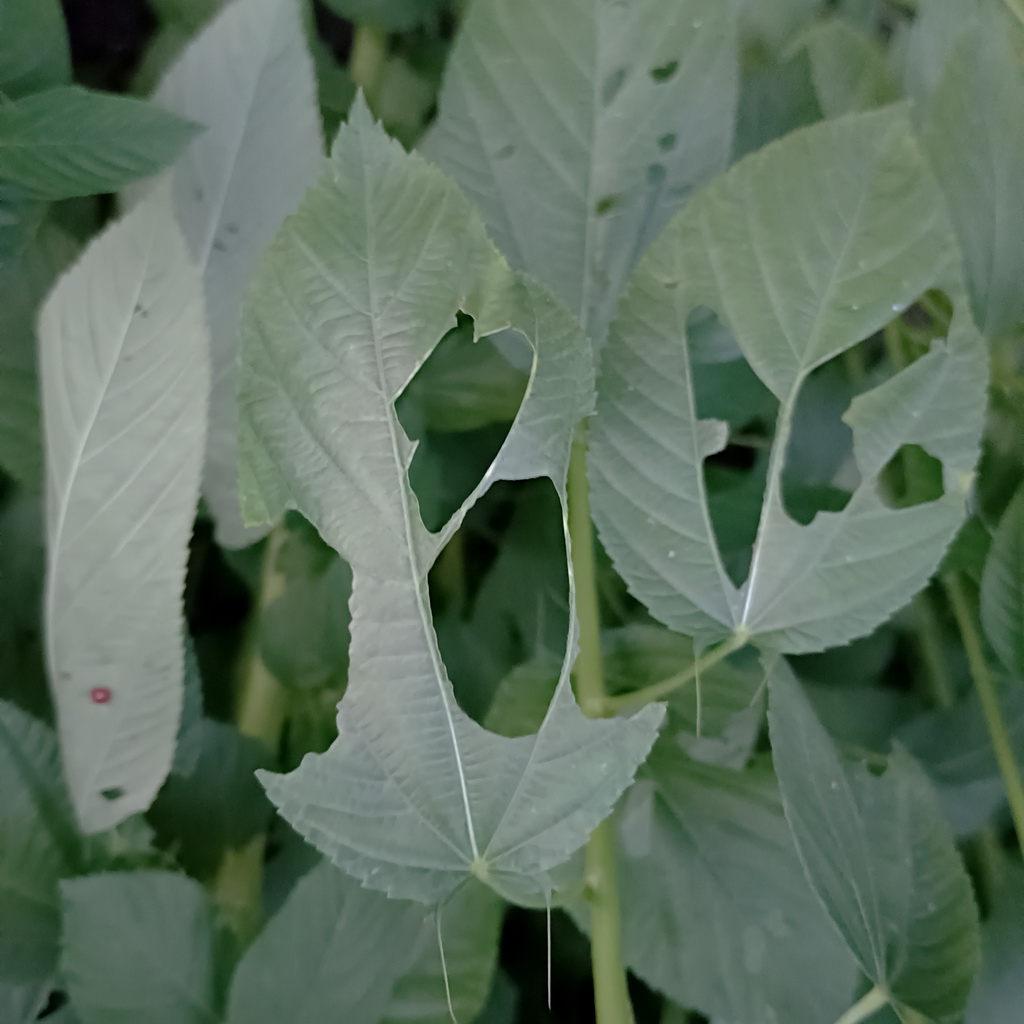
Label: Holed